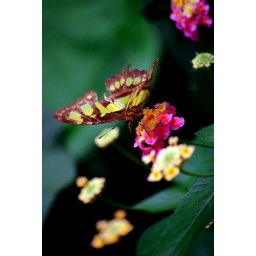
I went to a butterfly museum, where hundreds of butterflies were flying all around me! So many different kinds...